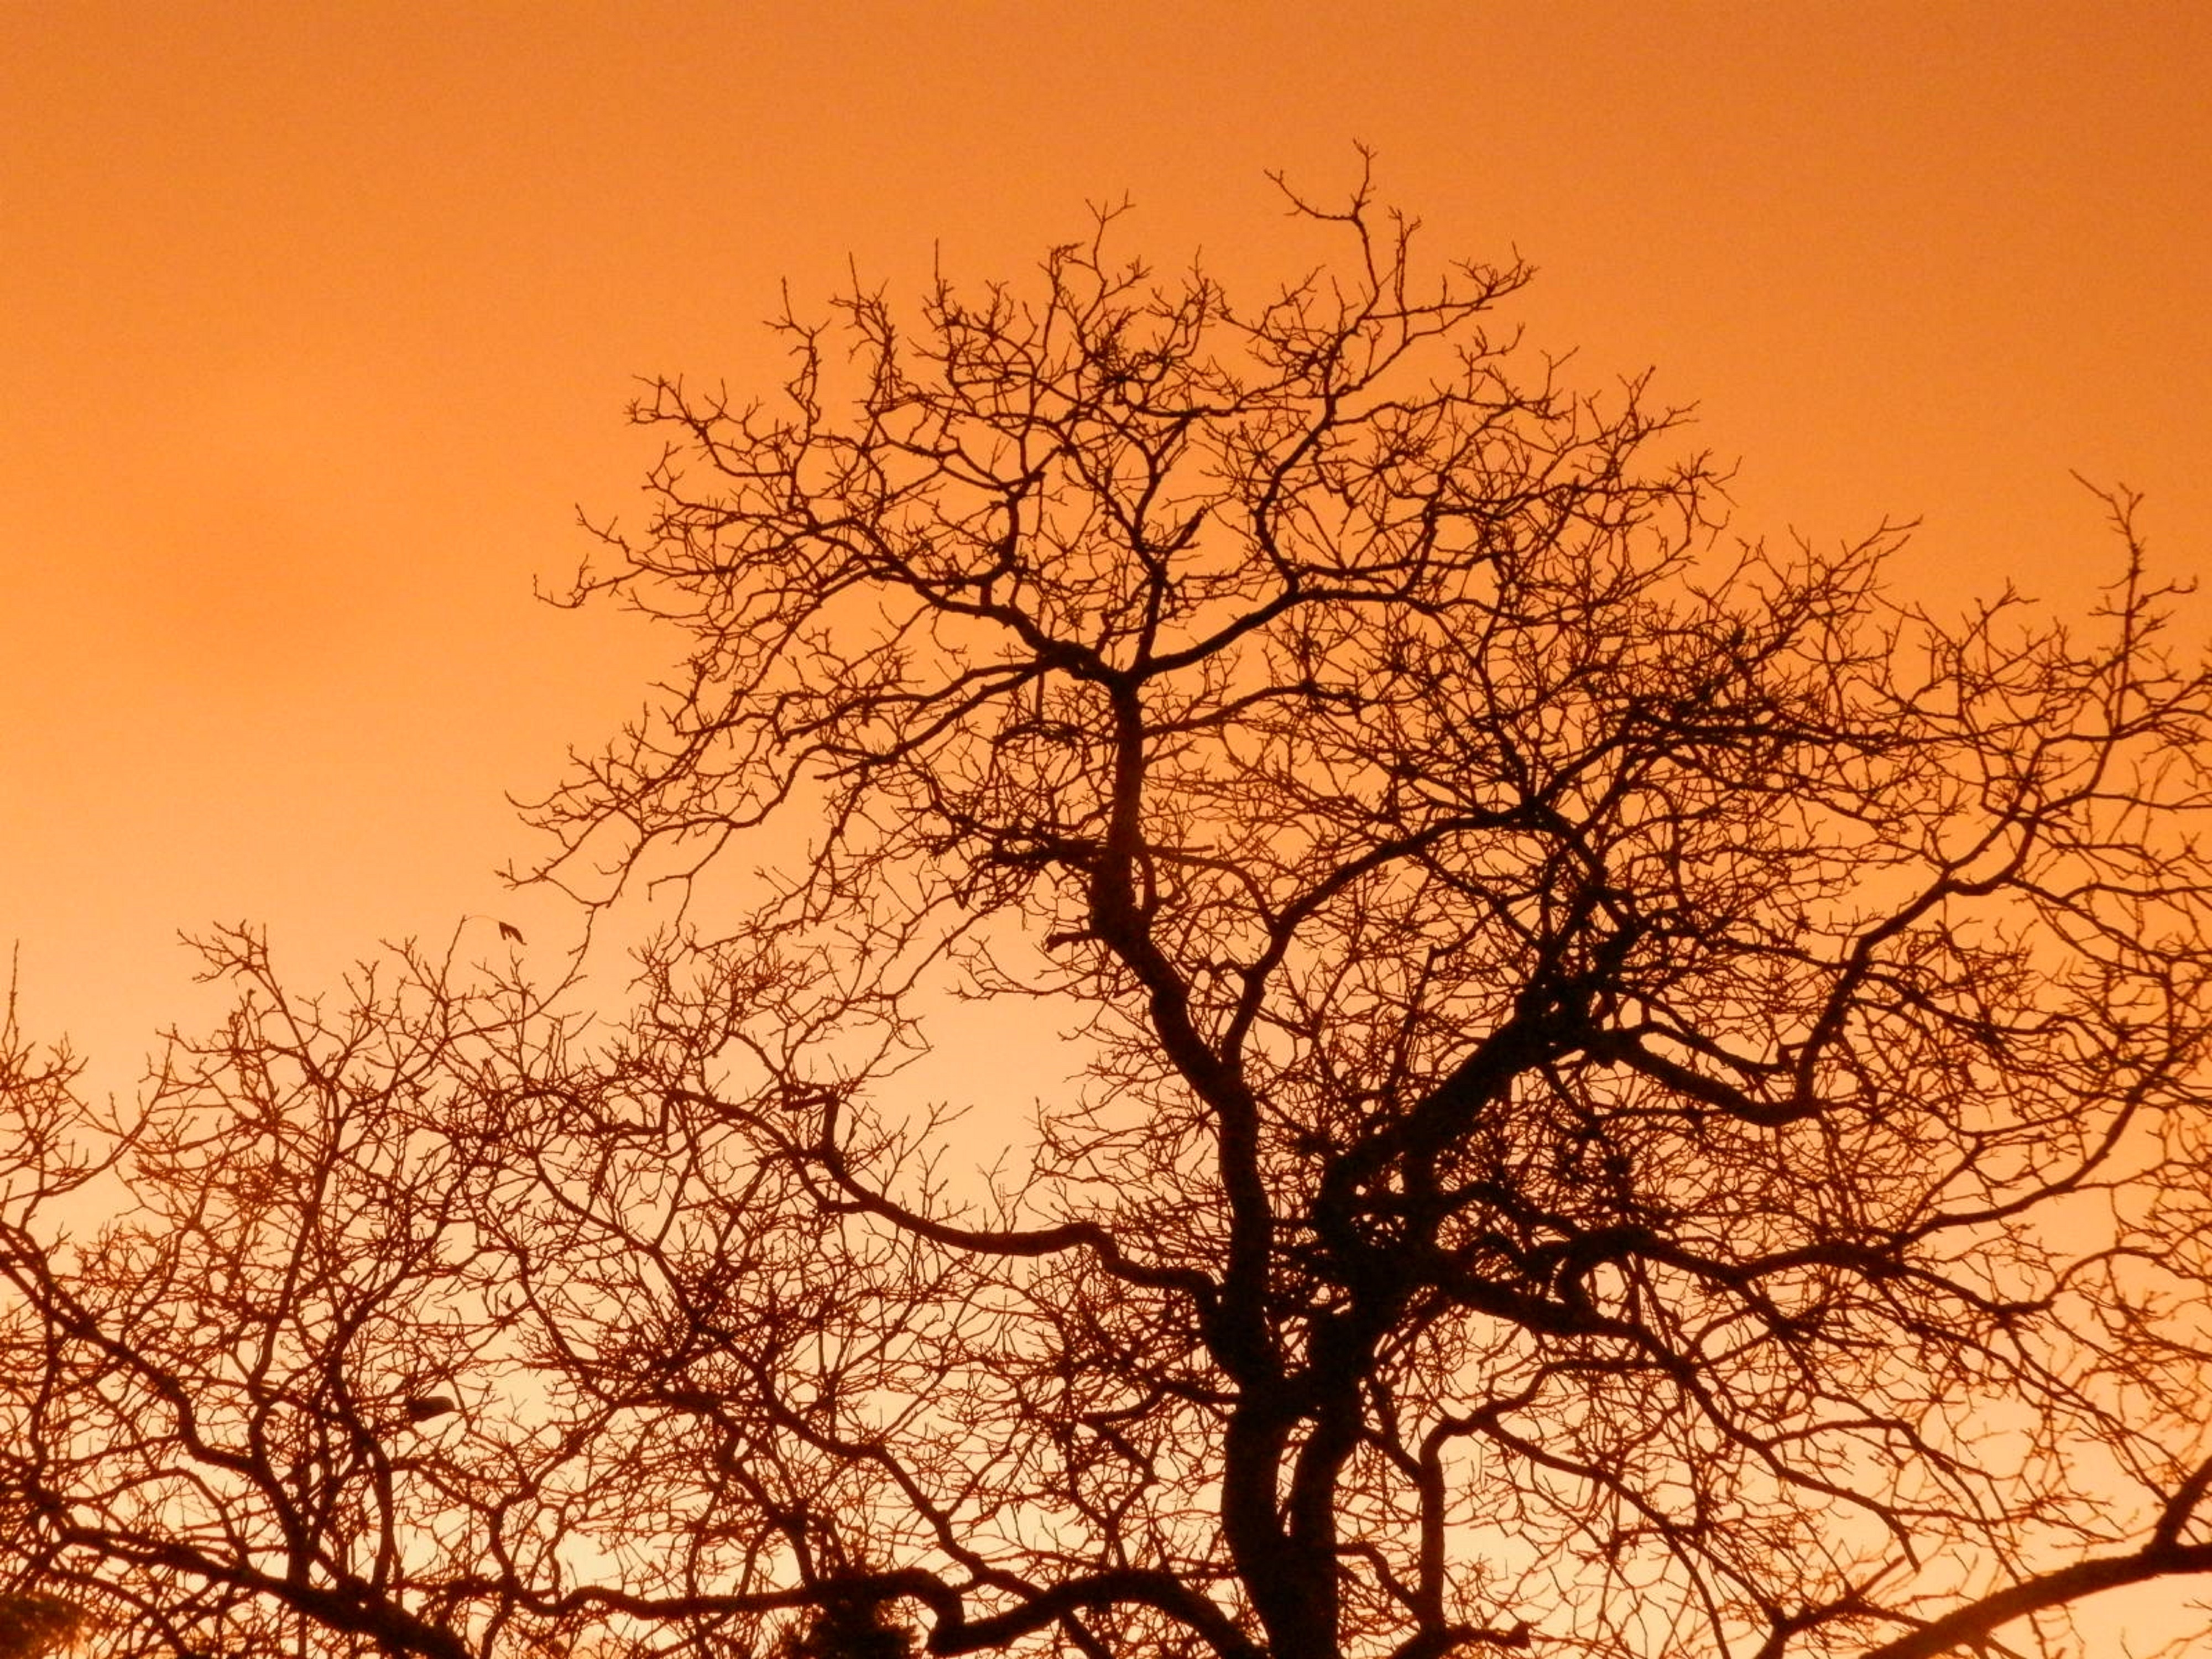
tree, branch, cloud, sky, sunrise, sunset, sunlight, morning, dawn, evening, orange, savanna, twig, colored, stock photography, common walnut, woody plant, computer wallpaper